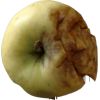
Label: Apple hit 1